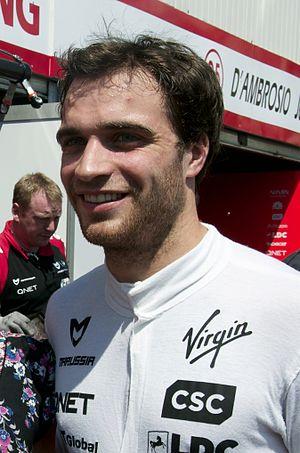
Jérôme d'Ambrosio, né le 27 décembre 1985 à Etterbeek, est un pilote automobile belge. Vice Champion GP2 Asia Series en 2009. Il participe à vingt Grands Prix de Formule 1 en 2011 et 2012. Titulaire chez Virgin Racing pour la saison 2011 de Formule 1, il est pilote de réserve chez Lotus F1 Team en 2012 puis devient pilote essayeur en 2013.